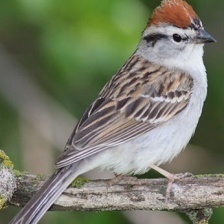
Species: CHIPPING SPARROW
Scientific name: SPIZELLA PASSERINA